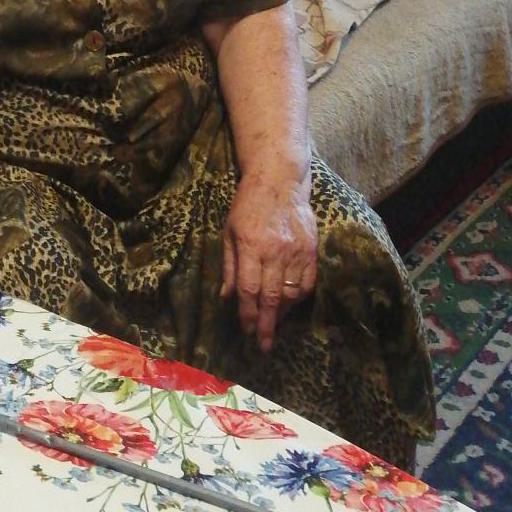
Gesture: no_gesture